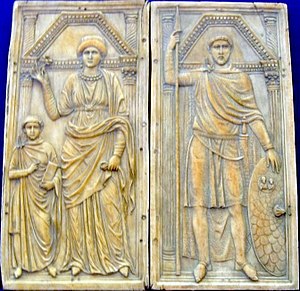
Stilicho
På denne diptykon af elfenben ses Stilicho til højre og hustruen Serena til venstre sammen med sønnen Eucherius. Den er fremstillet omkring 395 og findes nu i katedralen i Monza.
Flavius Stilicho var general og var i 13 år den mest magtfulde mand i det nydannede Vestromerske rige. Skønt han var søn af en vandalsk officer, blev han alligevel gift med kejser Theodosius niece, og hans regentskab for den mindreårige kejser Honorius markerede et højdepunkt for en germaner i romersk tjenestene. Efter mange år med sejre over rigets fjender, barbarer og romerske oprørere, løb han ind i en serie af politiske og militære tilbageslag, der betød, at hans modstandere ved kejser Honorius hof fik mulighed for at få ham fjernet fra magten, i et forløb, der sluttede med hans fængsling og henrettelse i 408. På baggrund af hans mange vundne slag og ubøjelige pligtfølelse, betegner historikeren Edward Gibbon Stilicho som "den sidste romerske general".